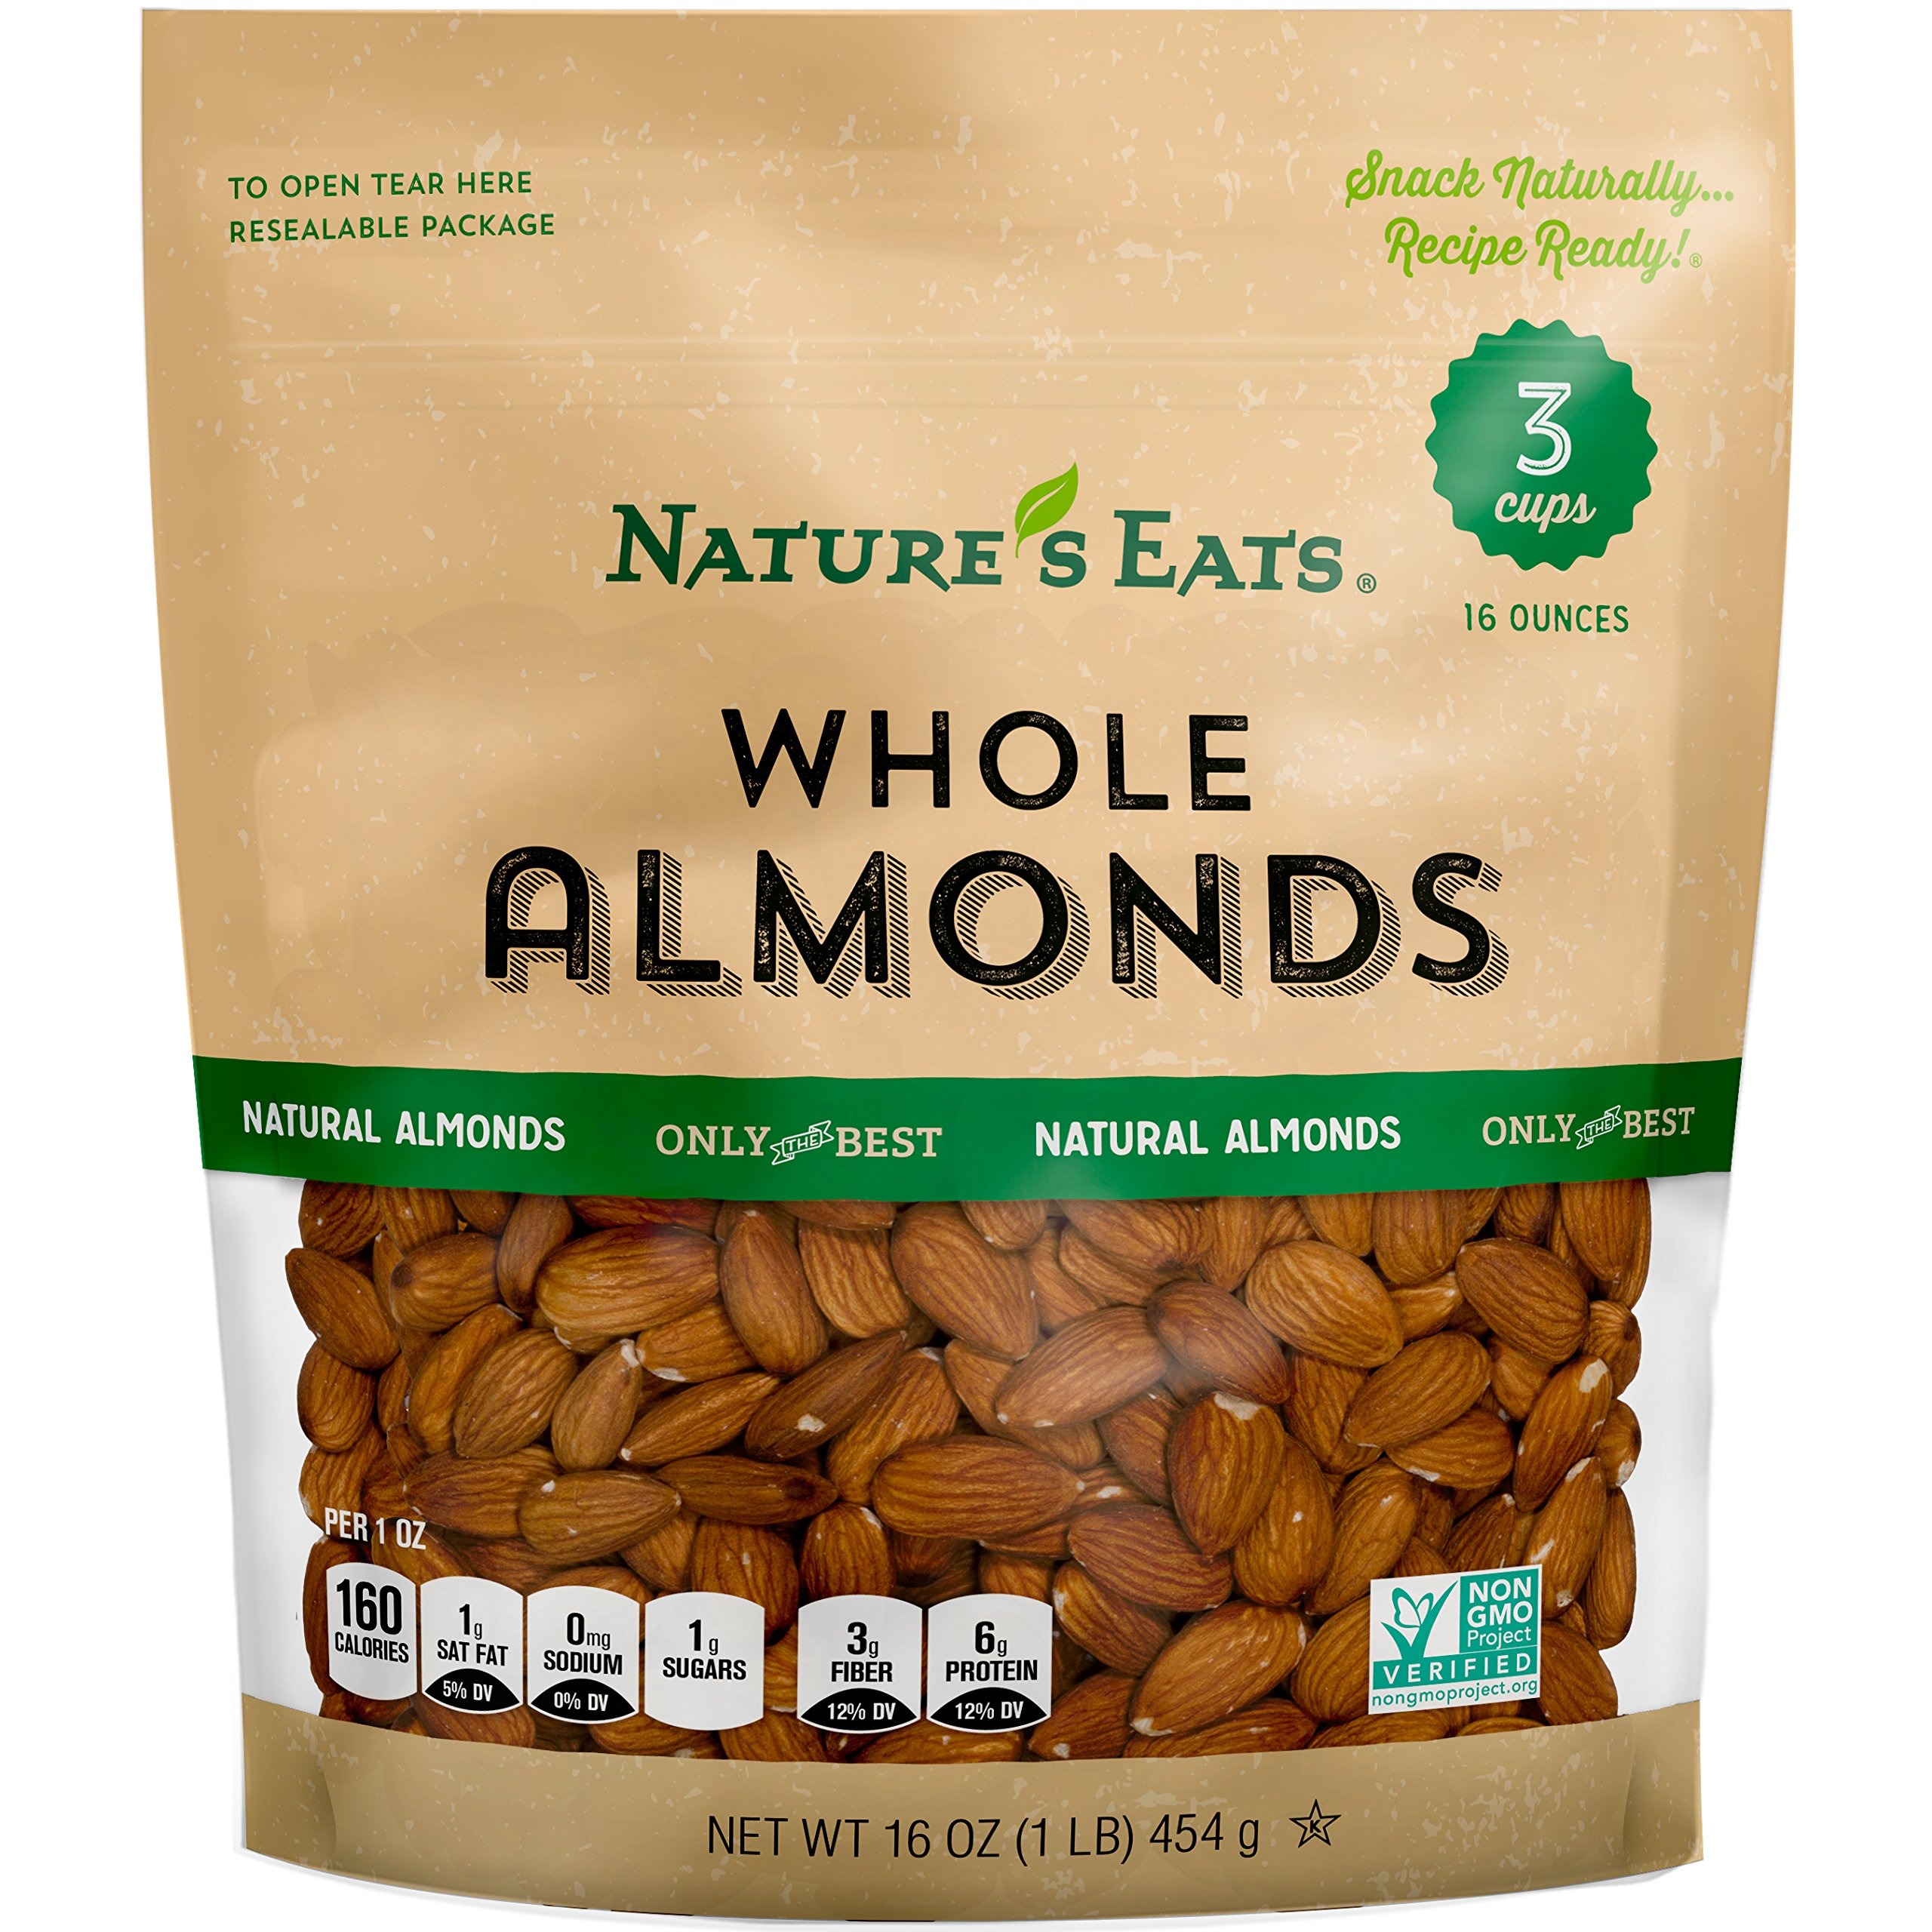
Item Name: Nature's Eats Whole Almonds, Natural, 16 Oz
Bullet Point 1: 100% Natural
Bullet Point 2: Heart Healthy Snack
Bullet Point 3: Star-K Kosher Certified
Bullet Point 4: Number of items: 1
Value: 16.0
Unit: Ounce

Price: 9.51